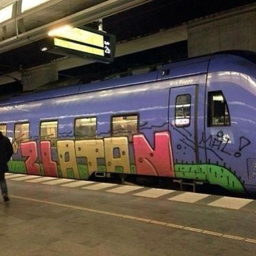
football player painted on a train in a city ♥